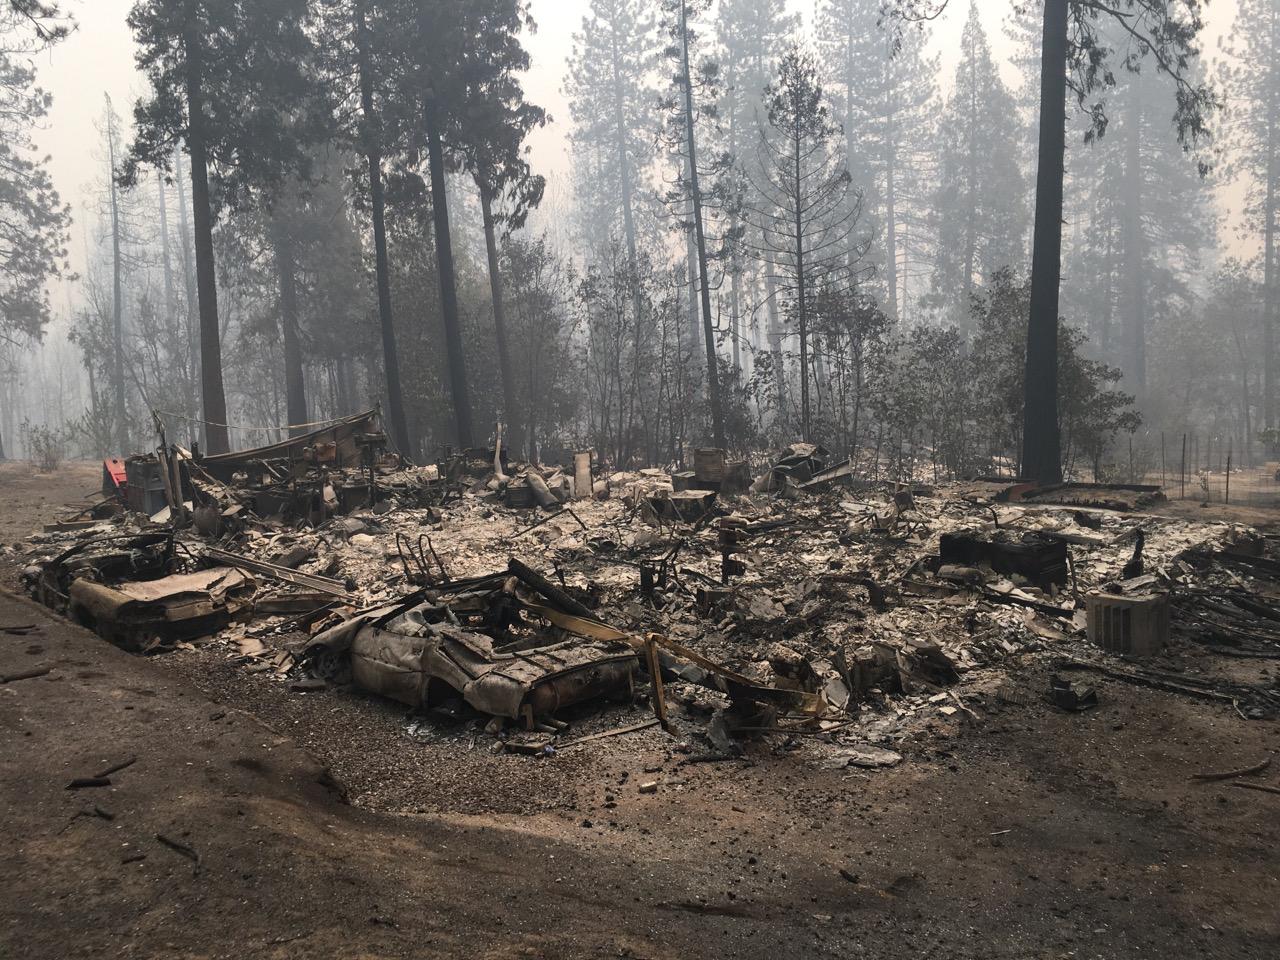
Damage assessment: destroyed